Maira (river)

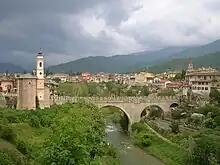
The ‘Devil’s bridge’ across the river at Dronero

During its upper course the river descends rapidly through the scenic Valle Maira, passing through the centres of Acceglio, Prazzo, Stroppo, Macra, San Damiano Macra, Cartignano and Dronero; at Busca it leaves the valley and enters the plains, continuing through Villafalletto and Vottignasco. It passes just to the left of Savigliano, while the Grana-Mellea, its main tributary, passes to the right of the town: they continue in parallel before joining near Cavallermaggiore.